Detroit Diesel Series 71

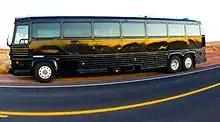
Motor Coach Industries MC-9 bus powered by a rear-mounted 8V-71 Detroit Diesel engine.

The most popular incarnations of the series 71 engine as used for highway vehicle applications included the inline 6-71, the V-block 6V-71 (both widely used in transit buses) and the 8V-71 V-8. In addition to motorcoach propulsion, both inline and V types have found extensive usage in school buses, trucks, fire apparatus, motor homes, construction and industrial machinery, a few farm tractors, commercial fishing vessels, and military vehicles and equipment.